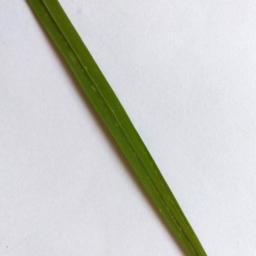
Label: Rice___Healthy